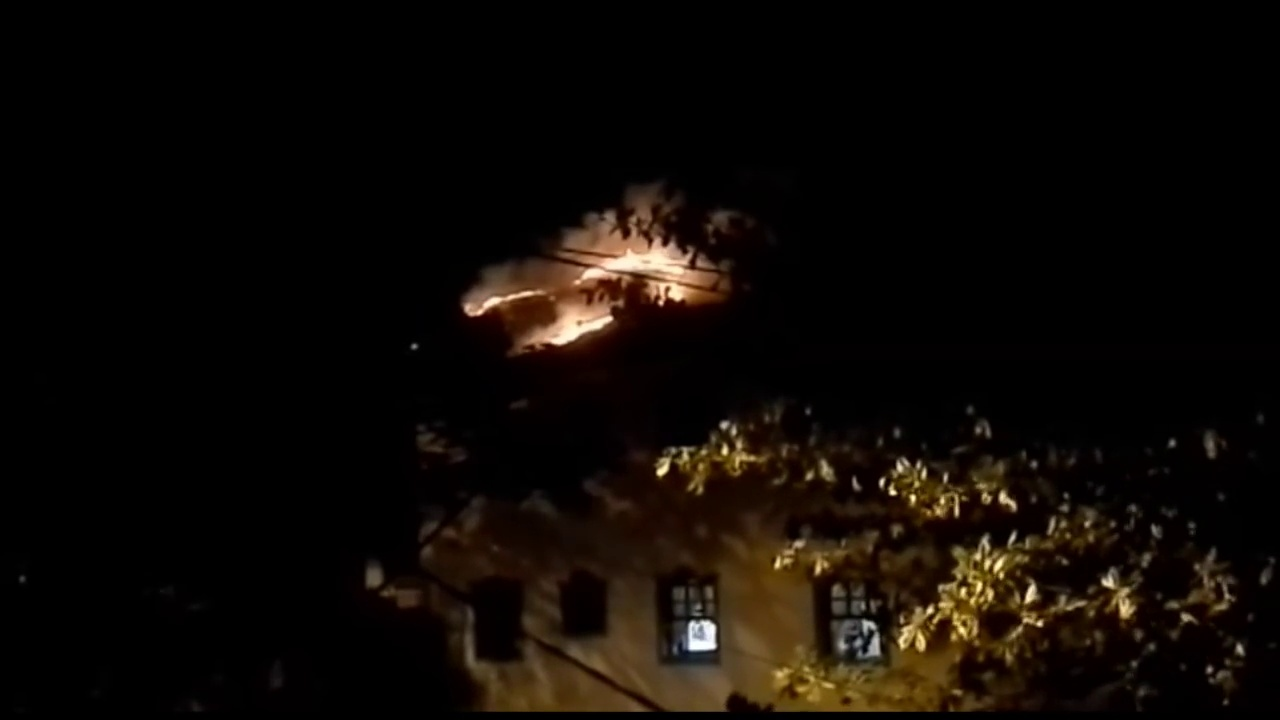
Fire: yes
Smoke: yes